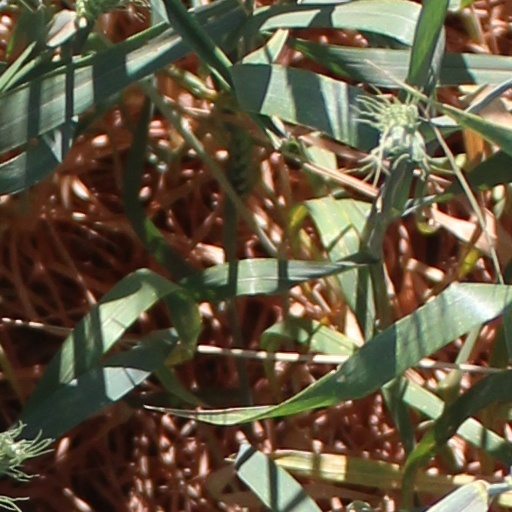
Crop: wheat